The Oval (TV series)

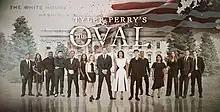

The Oval is an American political drama soap opera created, executive produced, written, and directed by Tyler Perry, which premiered on October 23, 2019, on BET. The series chronicles the lives of a family placed in the White House by people of power, while also highlighting the personal side and everyday lives of the staff who run its inner workings.